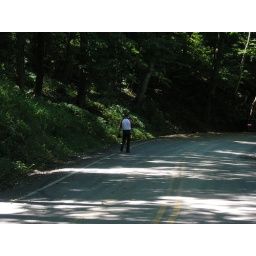
Mark walking on a country road in Frederick County Maryland